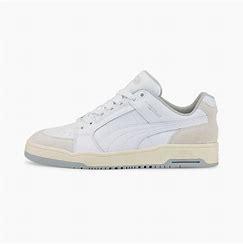
Brand: Puma
Model: Slipstream